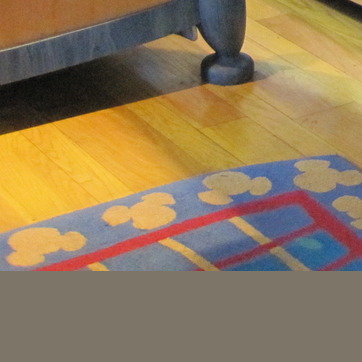
Material: carpet